Forêts National Park

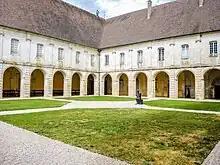
Auberive Abbey, located within Forêts National Park

The idea for the park was put forth in 2009, with numerous working groups and studies involved in over a decade in identifying strengths and weaknesses for what it could accomplish, as well as otherwise developing and defining its boundaries so that it would be a coherent, sensible whole.